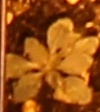
Label: Horseweed